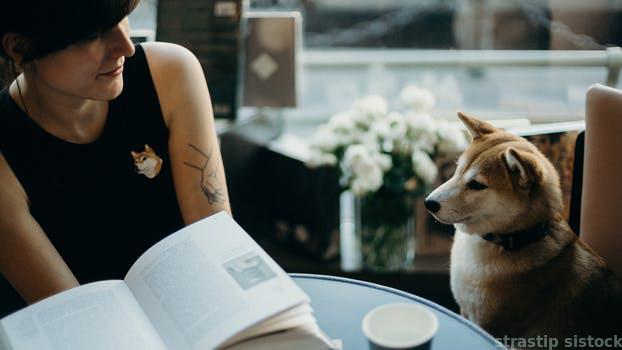
Label: Watermark